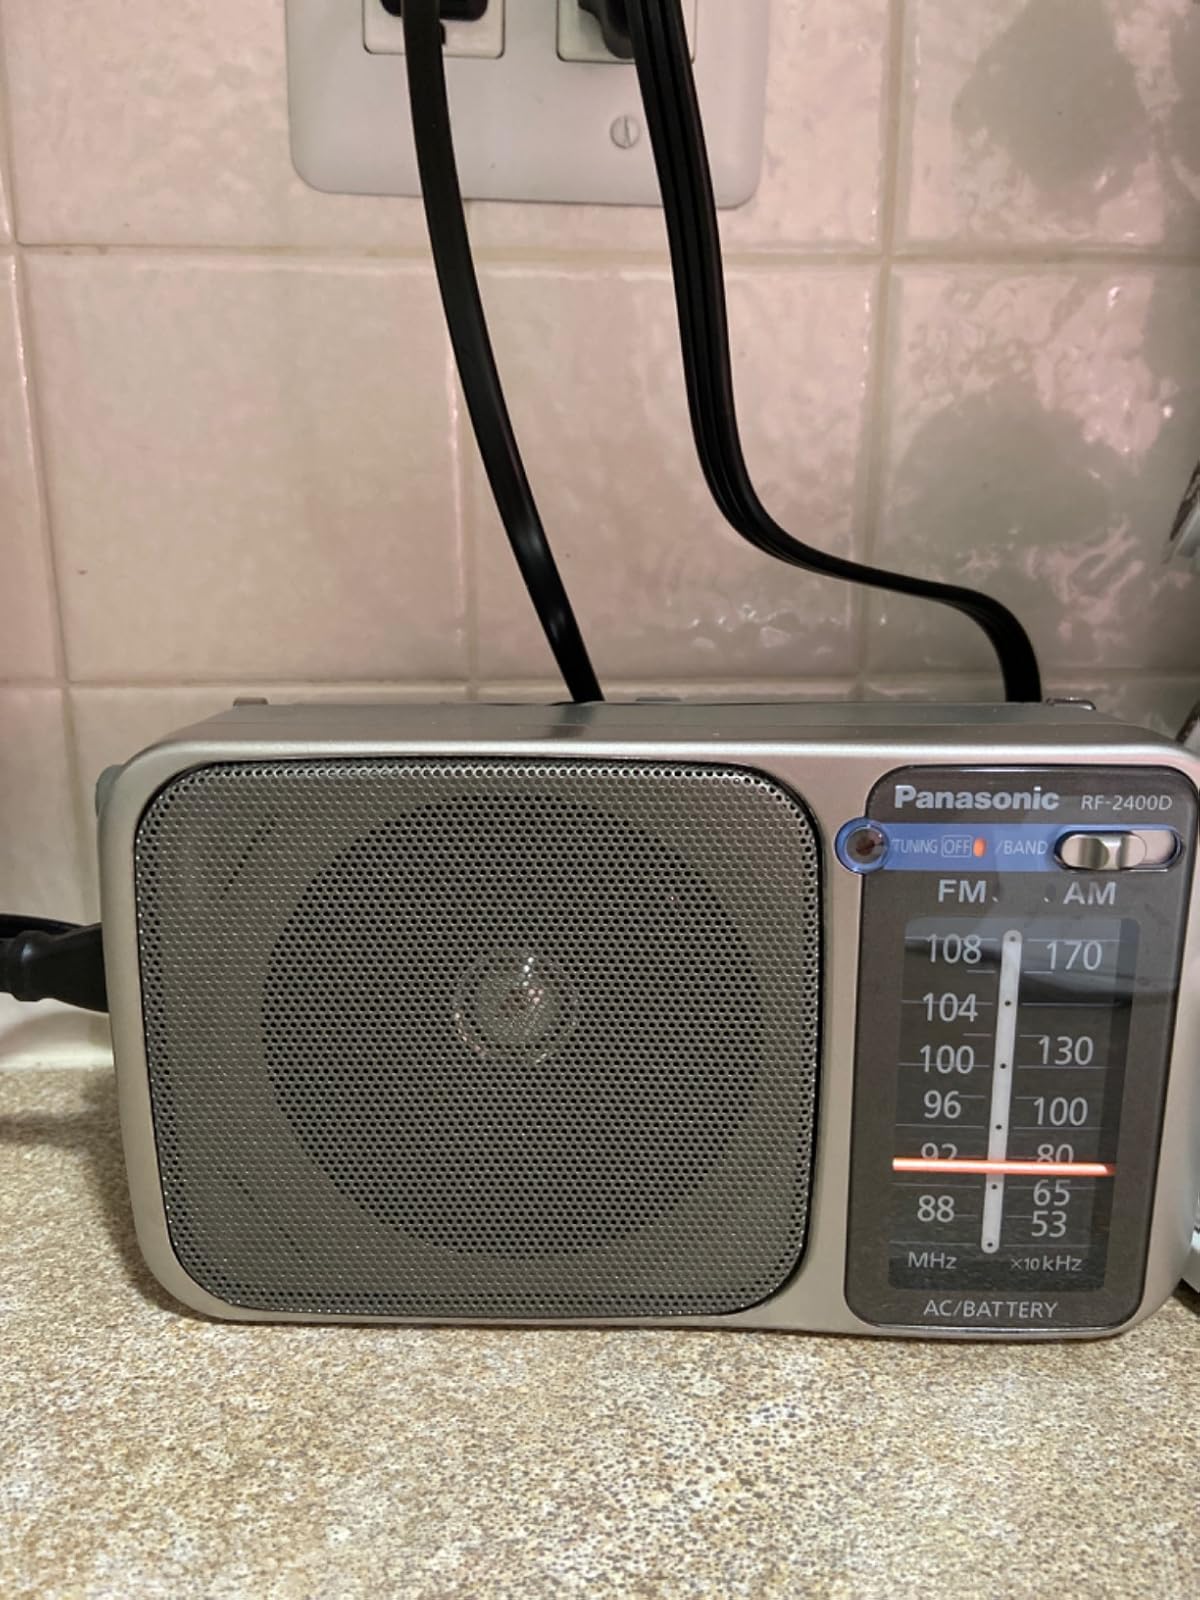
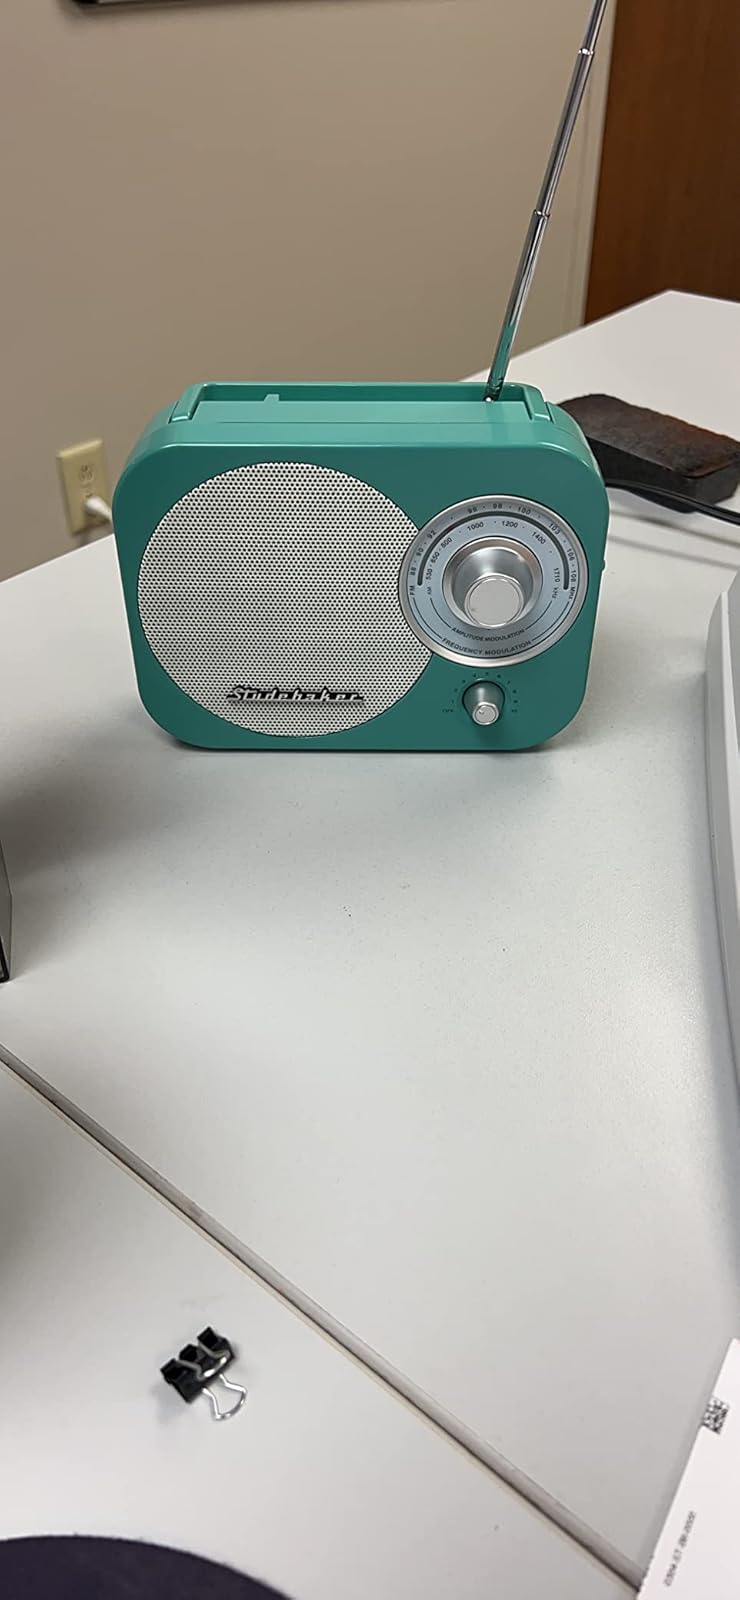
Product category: radio
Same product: no